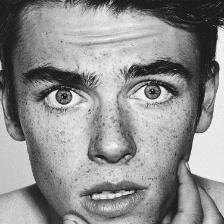
Label: faces